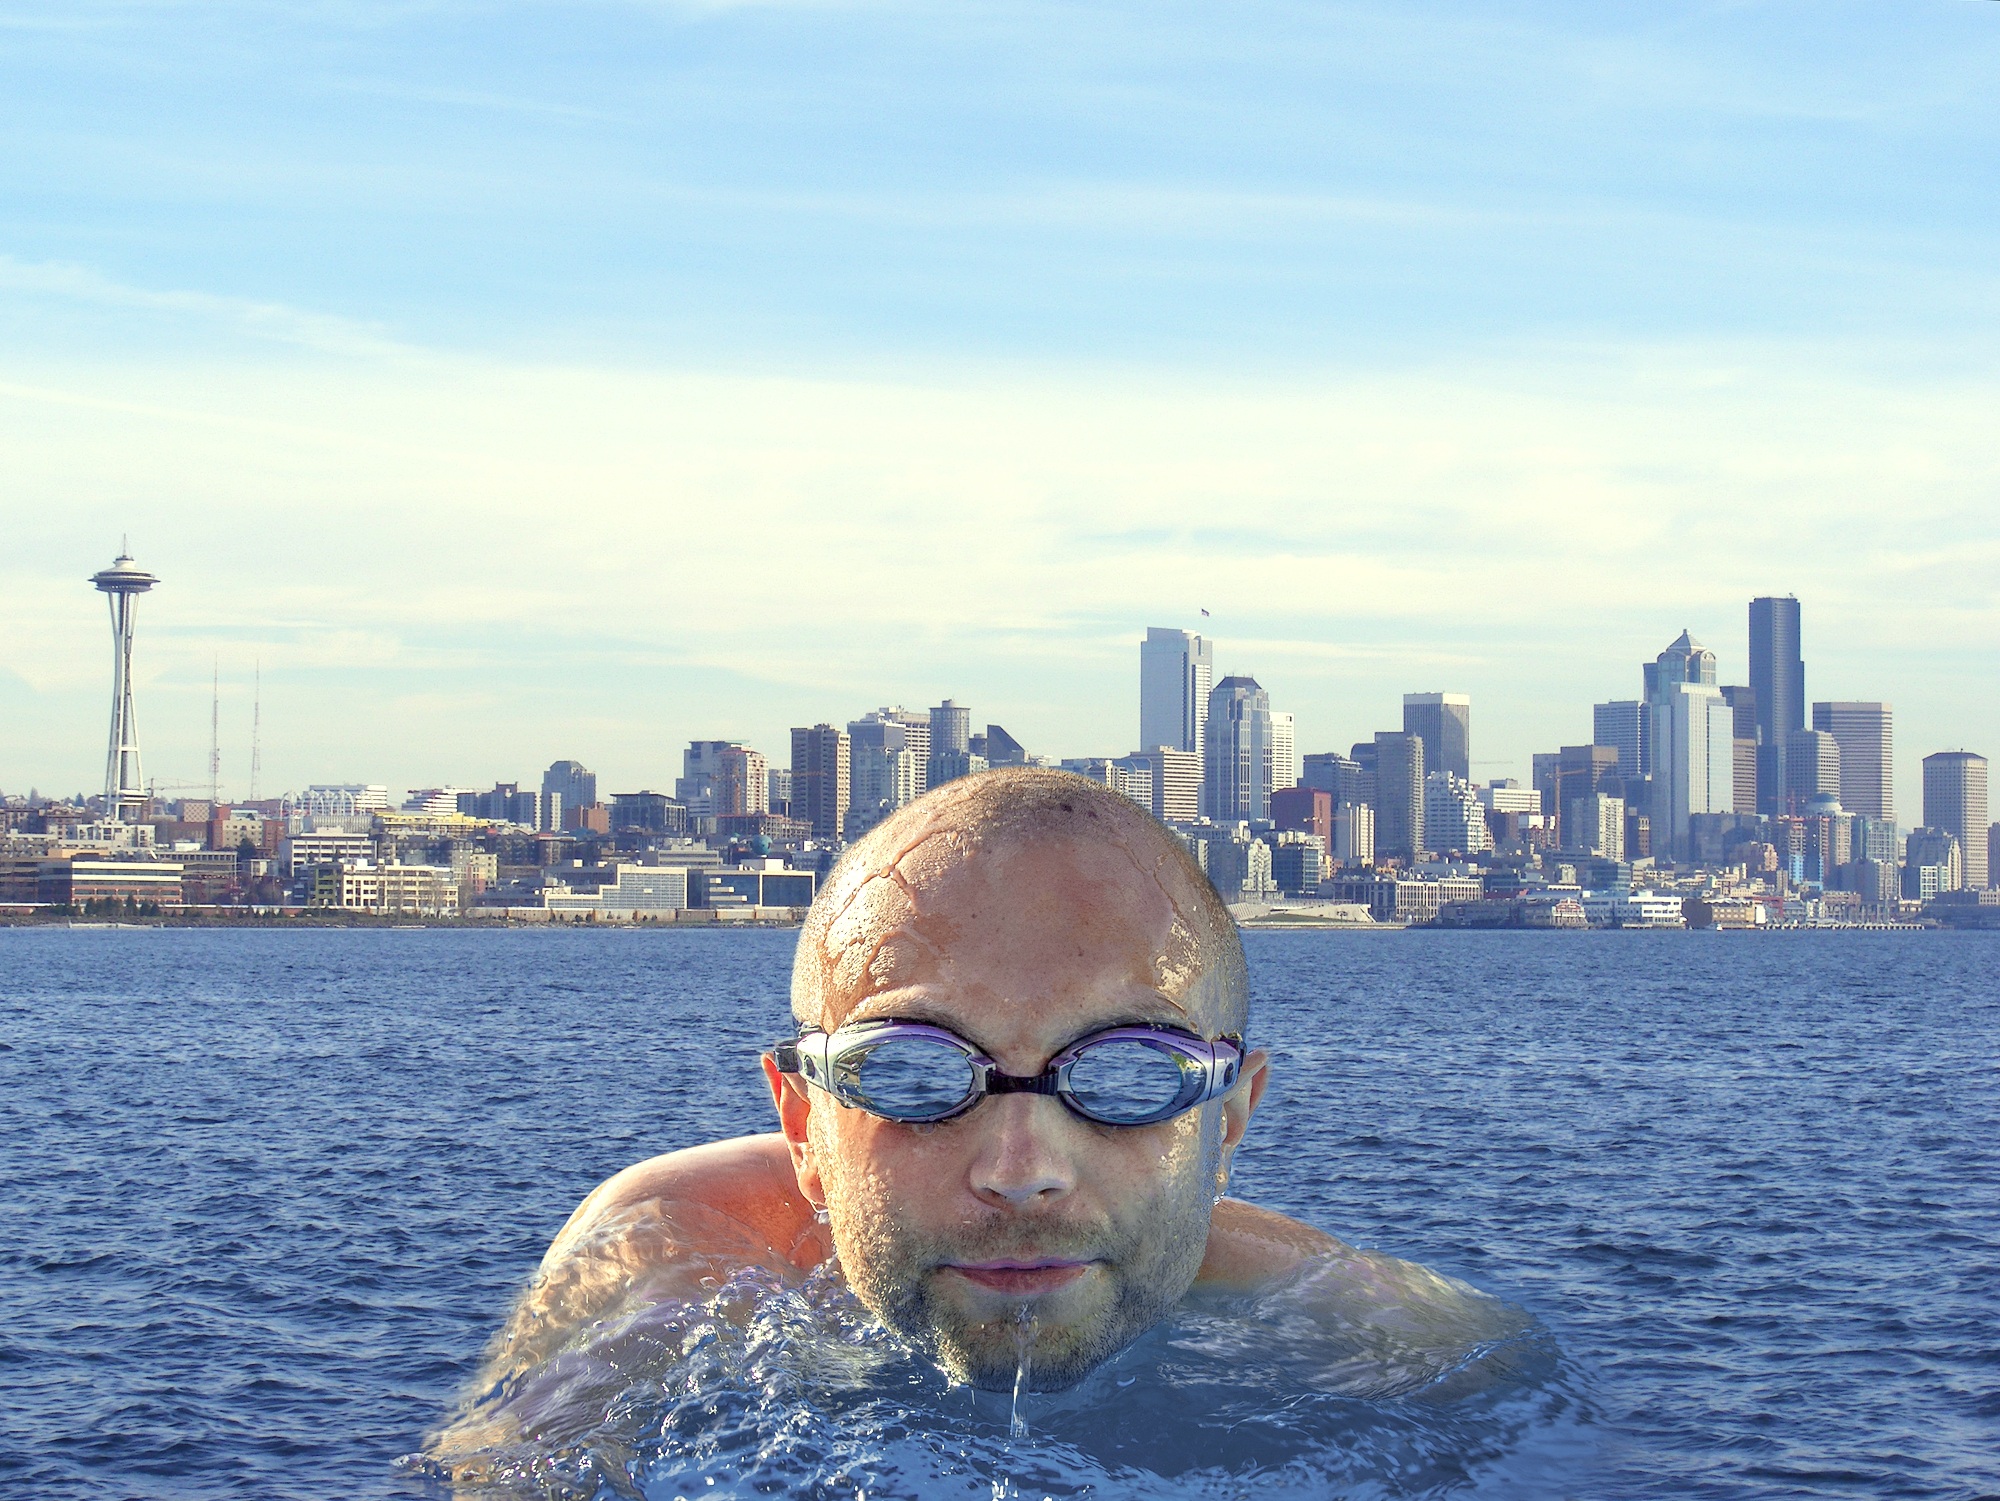
sea, water, skyline, city, skyscraper, cityscape, vacation, recreation, swim, blue, float, swimming, seattle, sports, milestone, water sport